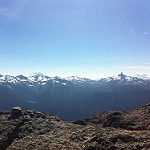
Scene: Outdoor